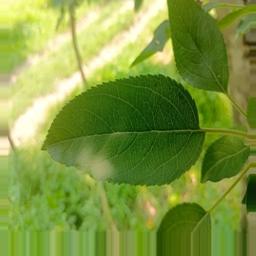
Label: Healthy